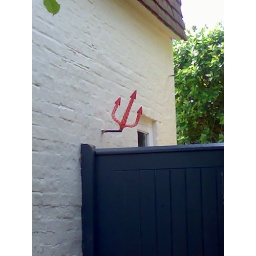
Whilst walking around Lewes - spotted this.... say no more